Hymenopus coronatus

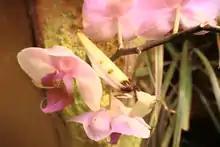
An adult female "H. coronatus" on and mimicking a "Phalaenopsis" orchid

Hugh Cott referenced an early-20th-century account by Nelson Annandale of "Hymenopus coronatus", in which he details how the mantis hunts on the flowers of the "Straits rhododendron" ("Melastoma polyanthum"). The nymph has, what Cott calls, "special alluring coloration", where the animal itself acts as a "decoy". The insect is pink-and-white (like many orchid blooms), possessing flattened limbs which feature ""that semi-opalescent, semi-crystalline appearance that is caused in flower-petals by a purely structural arrangement of liquid globules or empty cells"". The mantis climbs up-and-down the twigs of the plant until it finds a cluster of flowers. It holds-on to these with the claws of its two rearmost pairs of legs. It then sways from side-to-side, mimicking the wind; soon, various small flies and insects will land on and around the flowers, attracted by nectar as well as the small, black spot on the end of the mantis's abdomen, which resembles a fly. When a larger Dipteran fly—as big as a house fly—was observed landing nearby, the mantis at once seized and ate it.